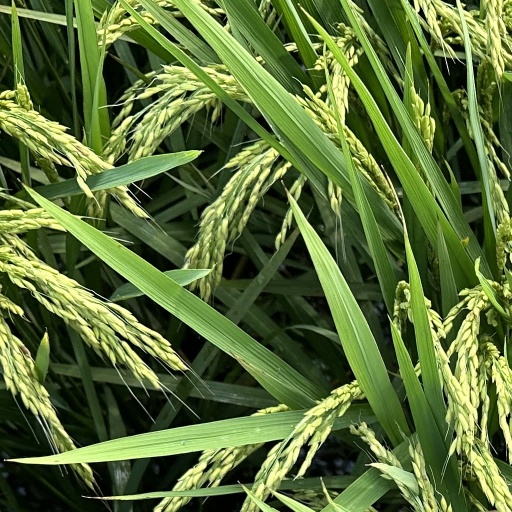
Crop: rice